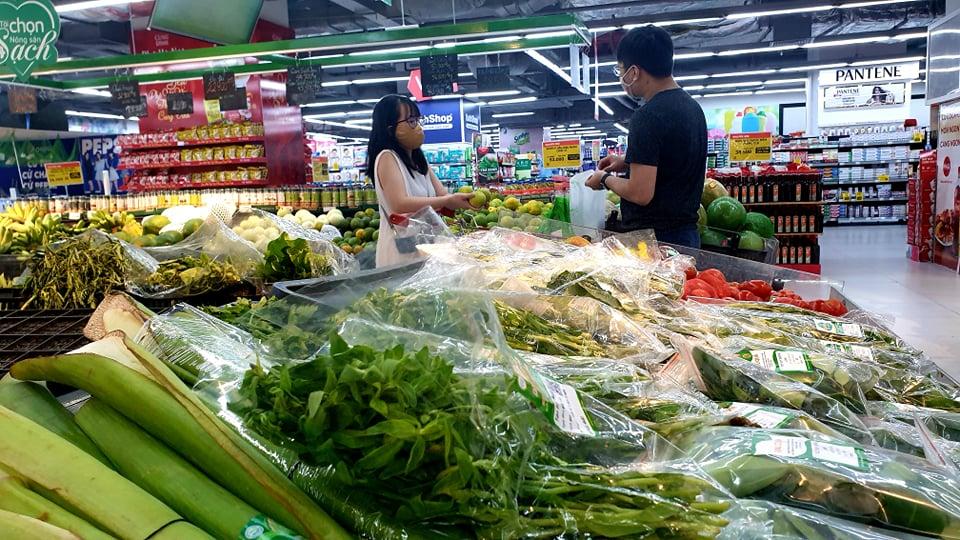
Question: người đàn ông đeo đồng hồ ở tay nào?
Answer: tay trái